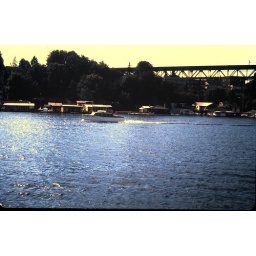
boat cruise in puget sound &amp;amp; lake washington